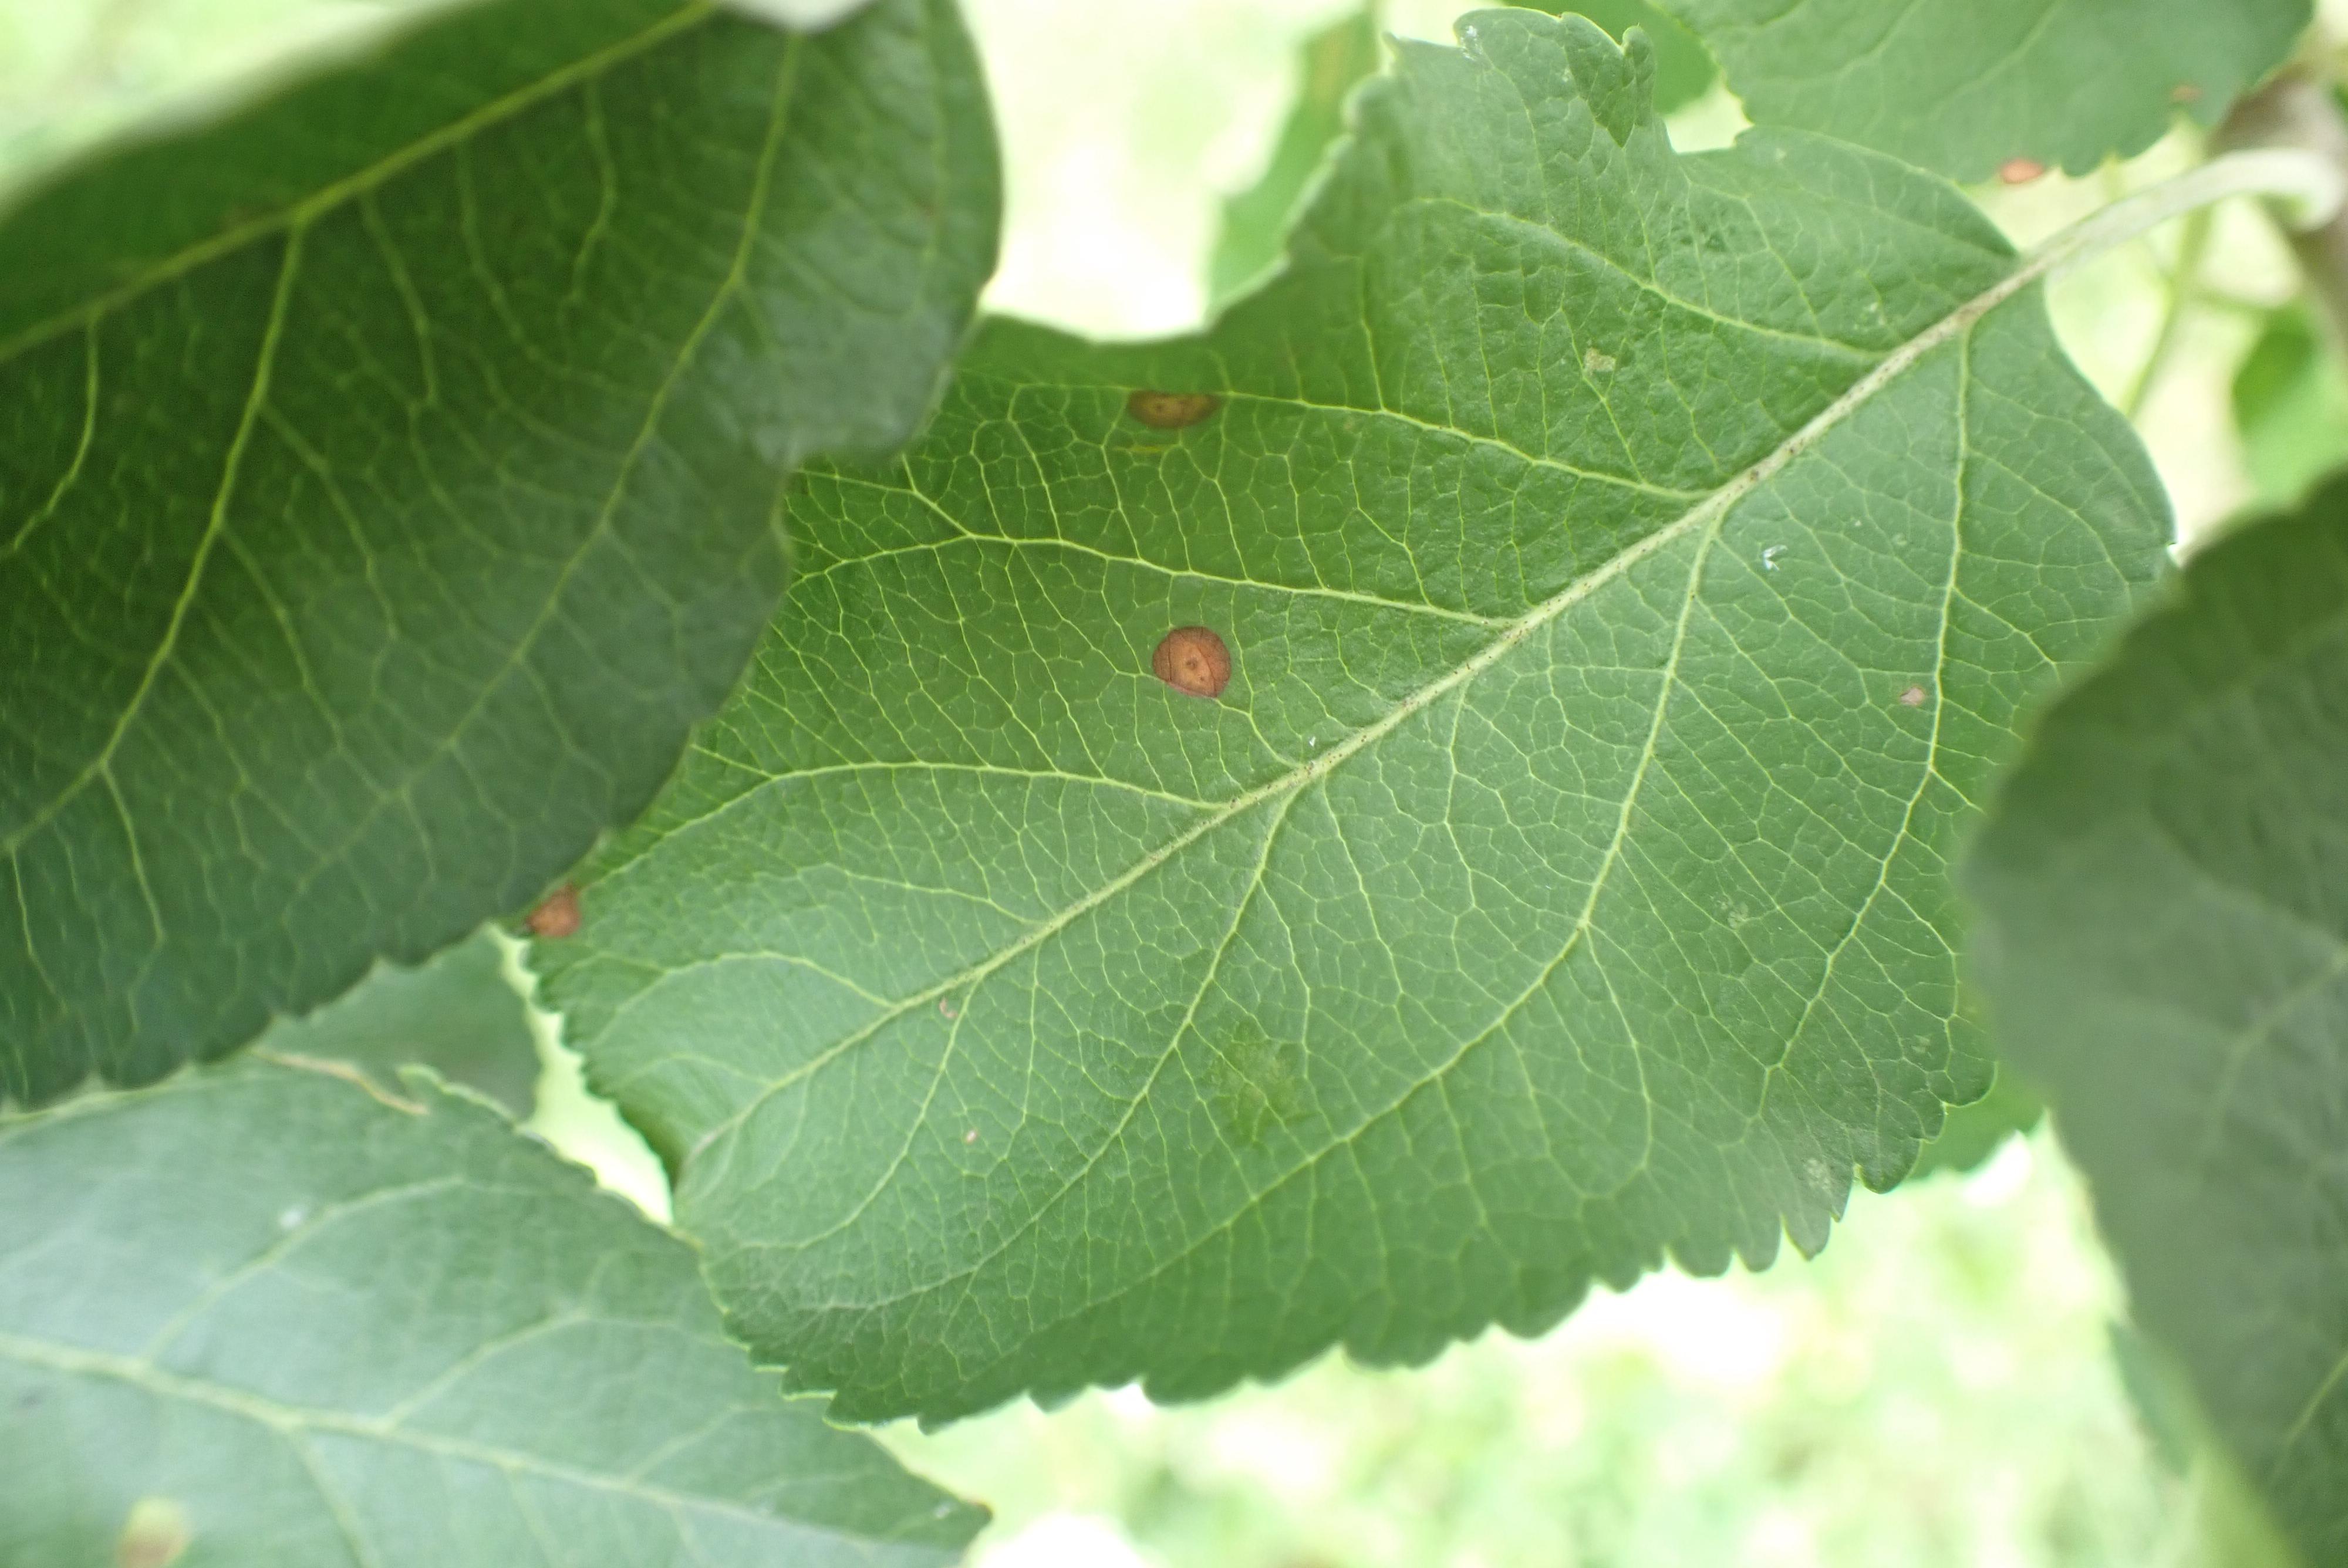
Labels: frog_eye_leaf_spot